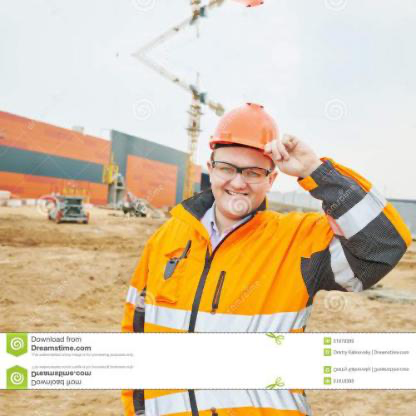
Objects in the image:
label: helmet